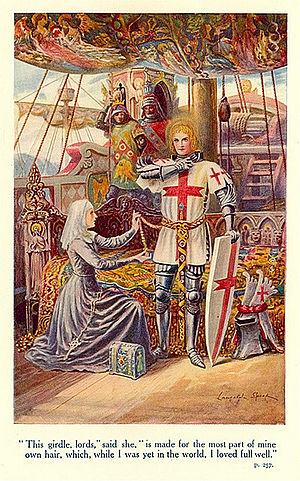
Cet article est une liste non exhaustive d'œuvres concernant le cycle arthurien. Elles sont classées par genre et par ordre alphabétique.